Villa Park

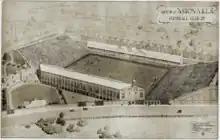
Fred Rinder's plans for Villa Park in 1914 would have extended the ground capacity to 120,000.

Villa Park remained in much the same state for another 30 years, with no major developments until the late 1950s. During the 1930s the earth and timber terraces with wooden crush barriers were completely replaced by concrete terracing and metal barriers, a process first begun by Rinder. In 1936 he was voted back onto the board at the age of 78 after the club were relegated to the Second Division. Nearly 25 years after he had created his 1914 masterplan, Rinder resurrected it and looked to carry out the third phase of his developments. He died in December 1938 (Leitch had died in April), leaving his construction business to his son, Archibald Junior.